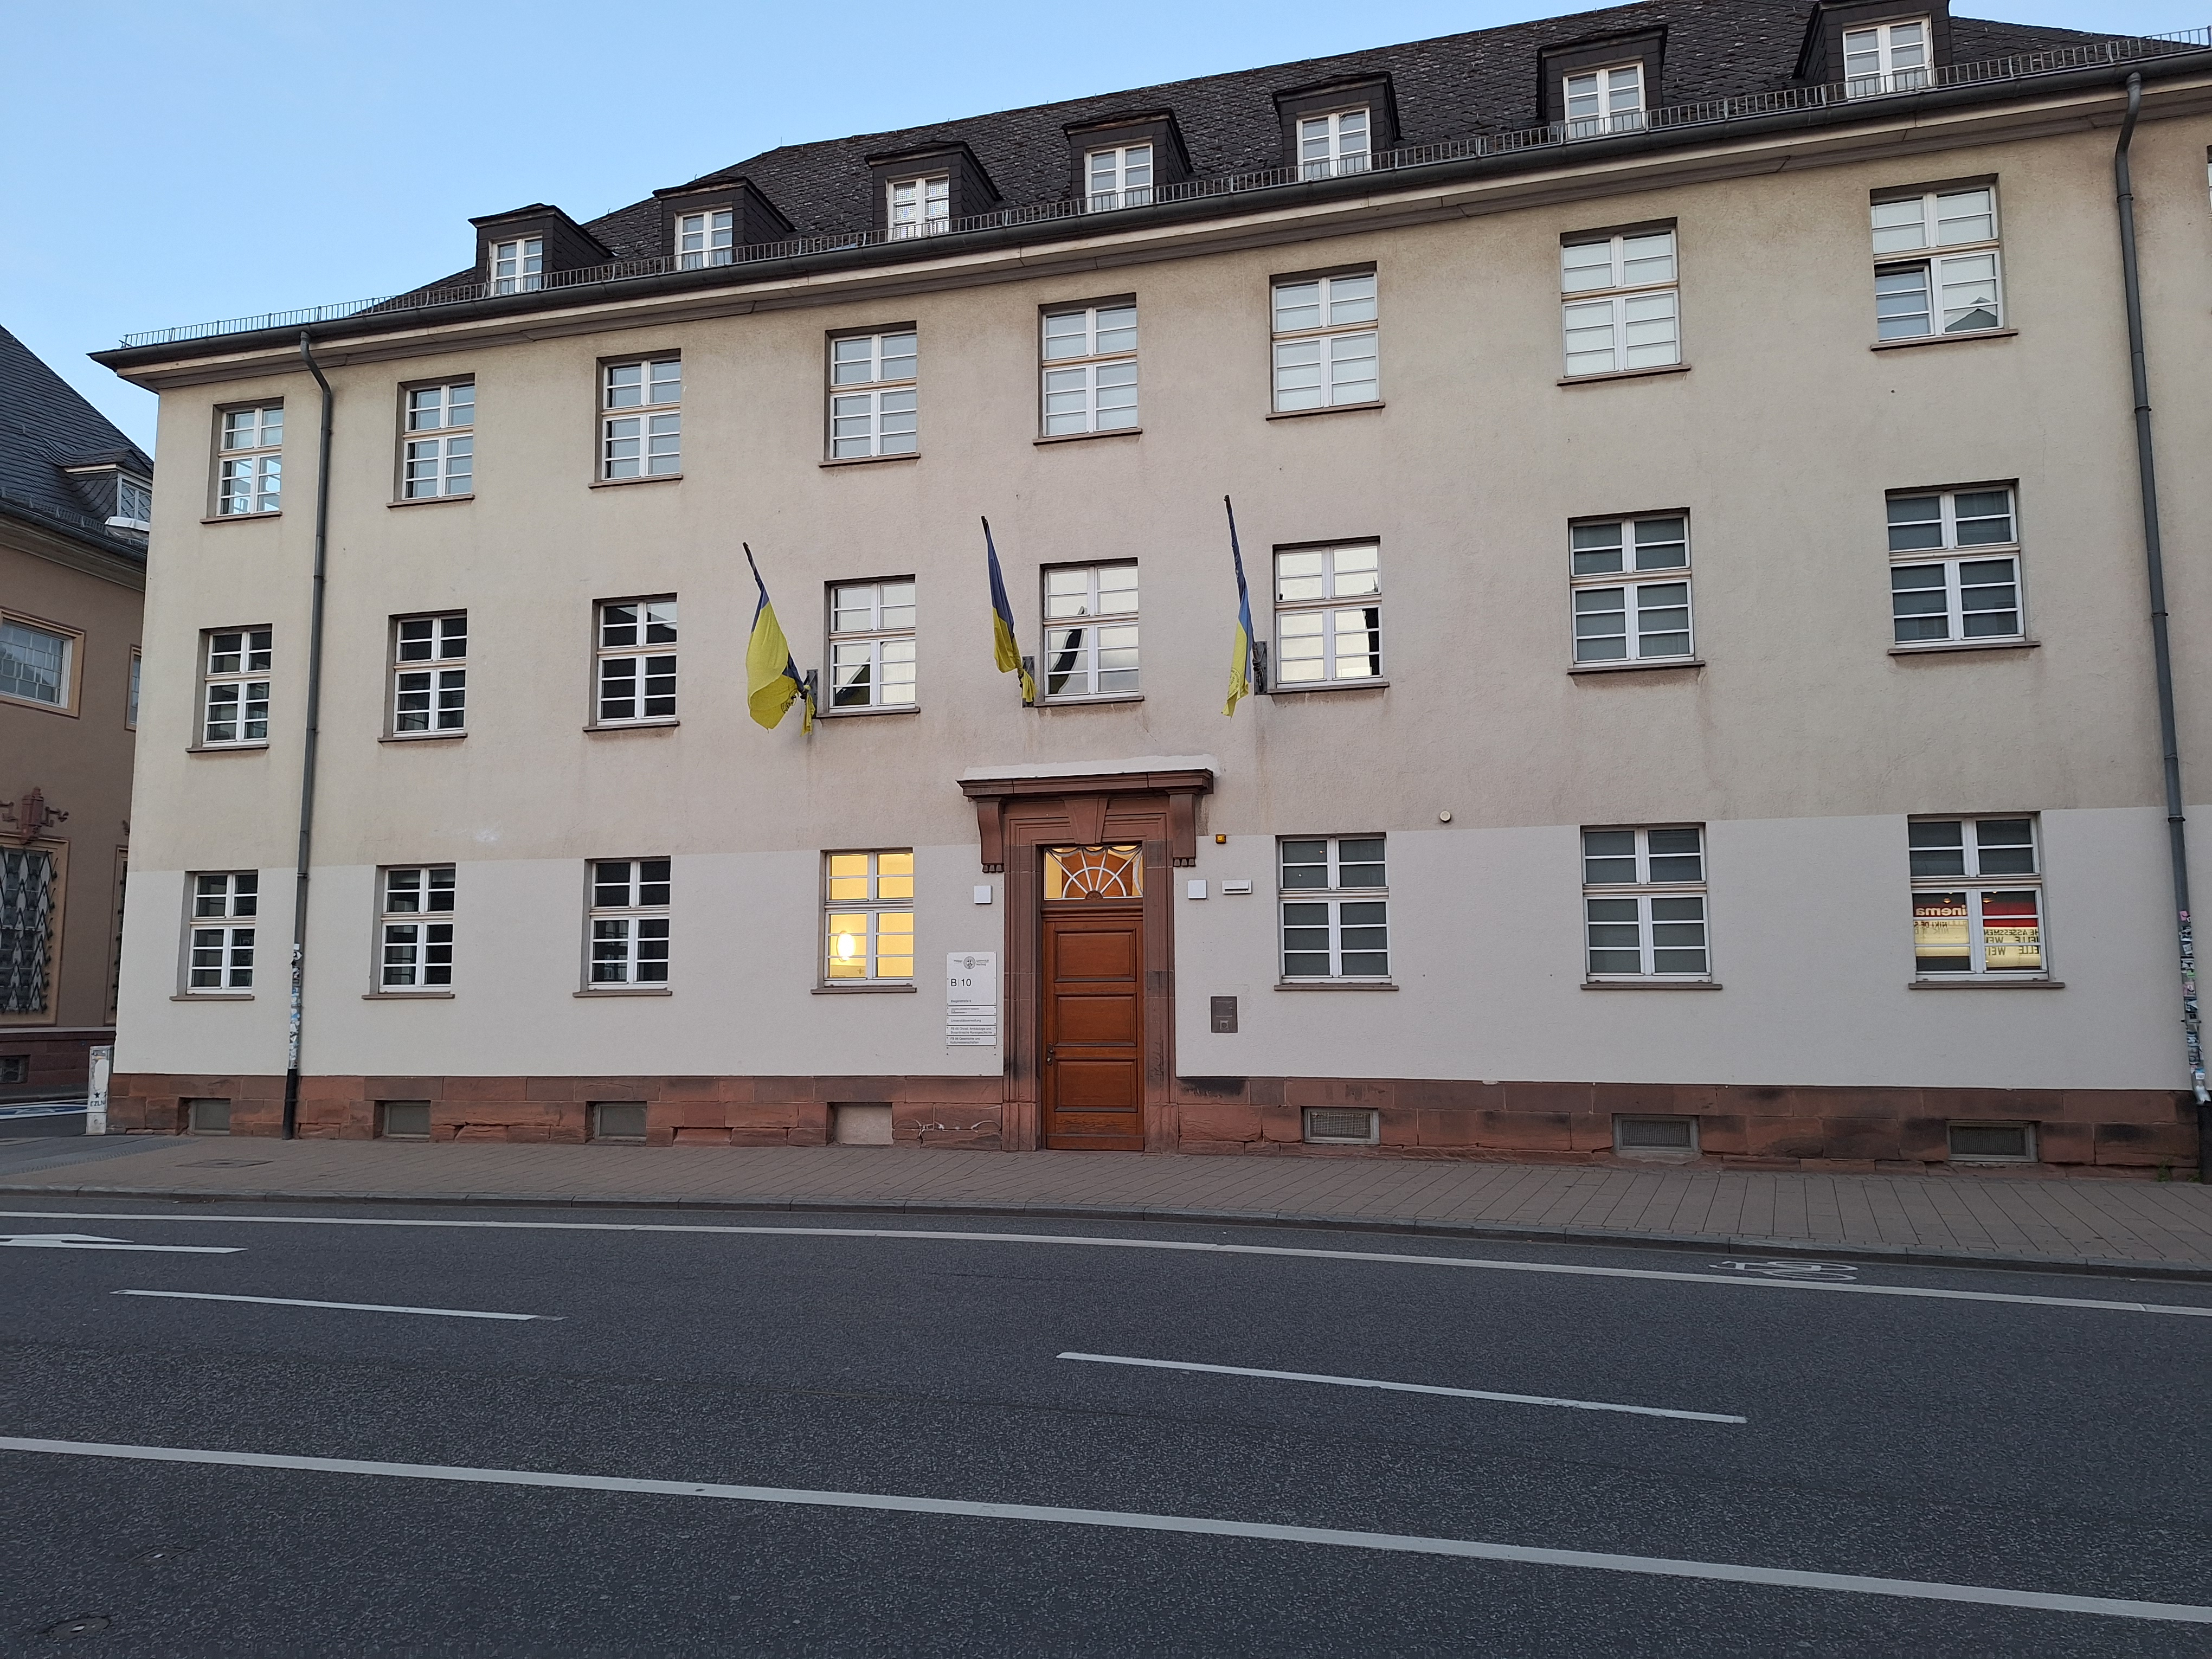
Building: Biegenstraße 9